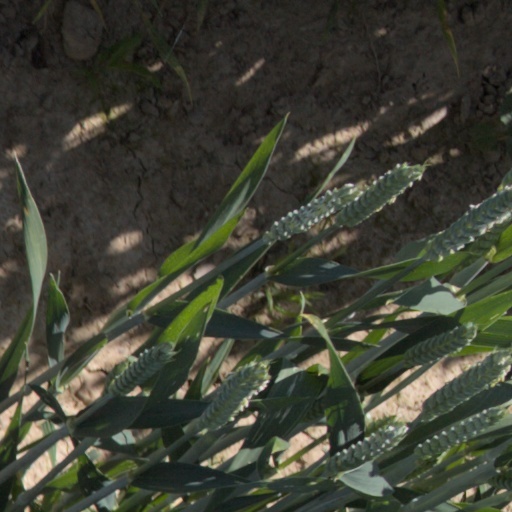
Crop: wheat